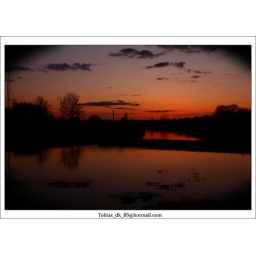
bridge over calm water